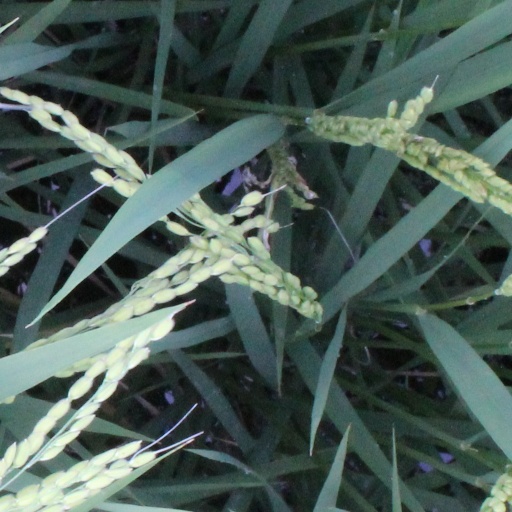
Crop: rice